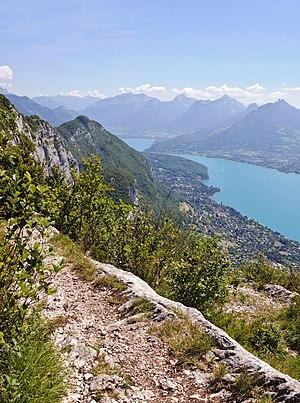
Sur le chemin de crête entre le mont Veyrier et le mont Baron, surplombant Veyriez-du-Lac et le lac d Annecy (Haute-Savoie, France).
Le mont Veyrier est un sommet situé dans les Alpes françaises, en Haute-Savoie. Il culmine à 1 291 m d'altitude. Il domine la rive Est du lac d'Annecy.
Le massif des Bornes est un massif montagneux des Préalpes du Nord dans le département de la Haute-Savoie.